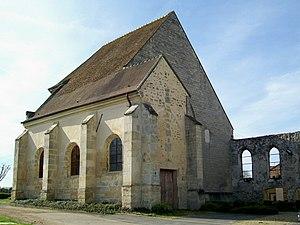
La couverture et la charpente de la nef du XVe siècle se sont éffondrées, ce qui a entraîne la démolition de la moitié de l'édifice en 1955. C'est après que l'église a été classée
Jagny-sous-Bois est une commune française située dans le département du Val-d'Oise, en région Île-de-France.
L'église Saint-Léger est une église catholique paroissiale située à Jagny-sous-Bois, en France. C'est une église incomplète, qui a perdu sa nef rustique et sans intérêt architectural au milieu du XXᵉ siècle, quand elle a été démolie en raison de son mauvais état. N'en reste que le mur du sud-est, qui relie le clocher en bâtière de facture très simple à la partie subsistante de l'église. Il s'agit des deux travées droites du vaisseau central du chœur, accompagnées de deux collatéraux, et de l'abside polygonale. Cet ensemble achevé vers le milieu du XVIᵉ siècle est très sobre à l'extérieur, mais l'intérieur montre tout le registre de la décoration Renaissance du meilleur niveau. Les dais des niches à statues de l'abside constituent une particularité que peu d'autres églises ne partagent. Abstraction faite des détails sculptés, l'architecture elle-même est toujours de conception gothique flamboyante. L'église est classée monument historique depuis 1980, et sa restauration s'est achevée en 2014.